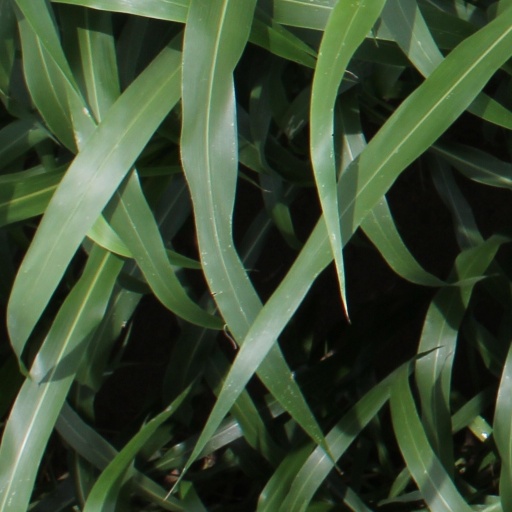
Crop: sorghum